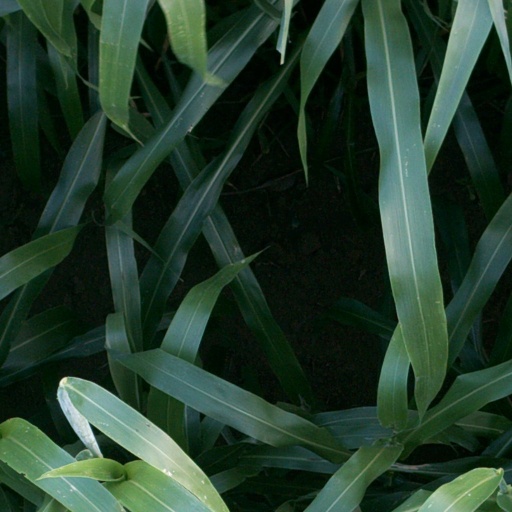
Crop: sorghum